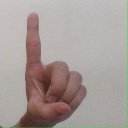
अक्षर: ड